Russia at the 2008 Summer Olympics

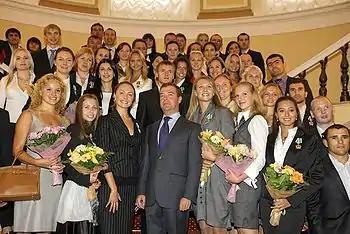
Russian President Dmitry Medvedev with Russian medallists in the Kremlin in September 2008.

The Russian Federation competed at the 2008 Summer Olympics, held in Beijing, China, represented by the Russian Olympic Committee. Russia competed in all sports except baseball, field hockey, football, softball, and taekwondo. It ranked third in the medal table by the number of gold (24) and overall (60) medals. Russia also had 14 medals stripped for doping violations, the most of any nation at the 2008 Olympics, although in terms of gold medals it got a net positive of +1 (from 23 to 24).